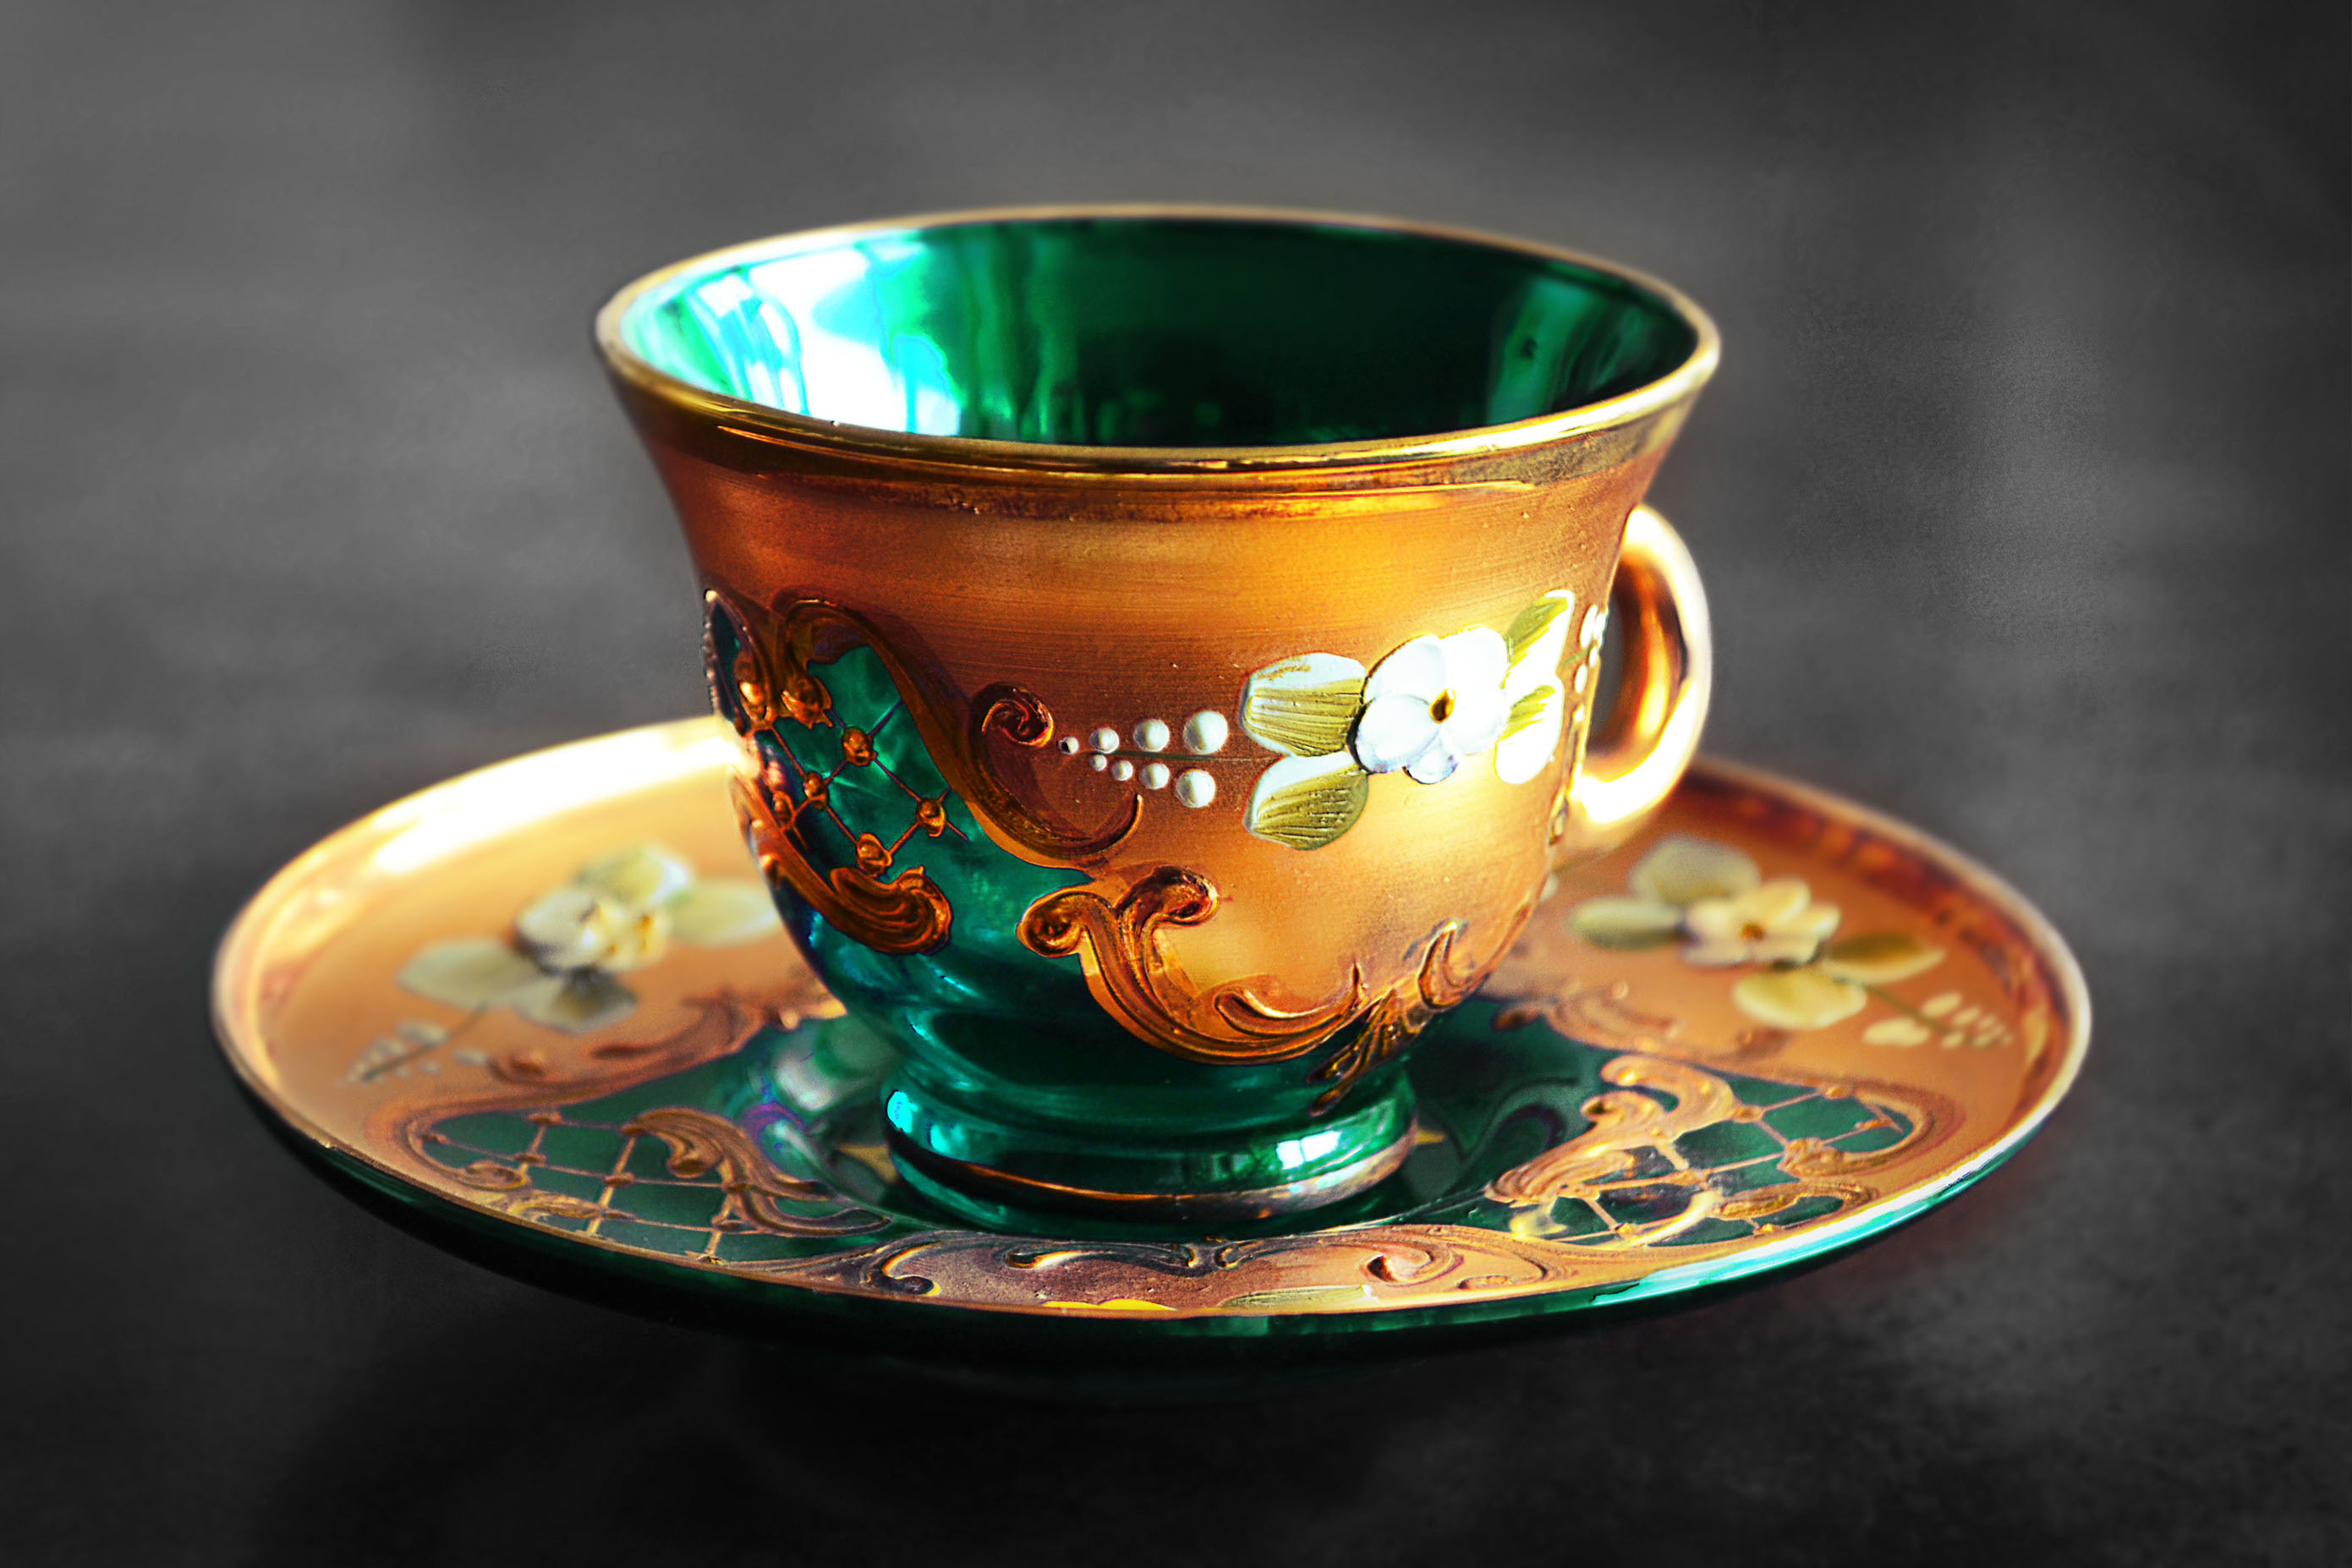
cup, porcelain, serveware, green, teacup, drinkware, tableware, dishware, ceramic, earthenware, coffee cup, glass, saucer, bowl, plate, pottery, still life, still life photography, dinnerware set